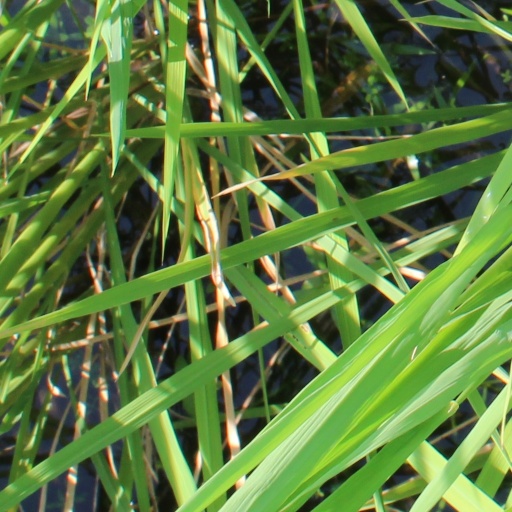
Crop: rice